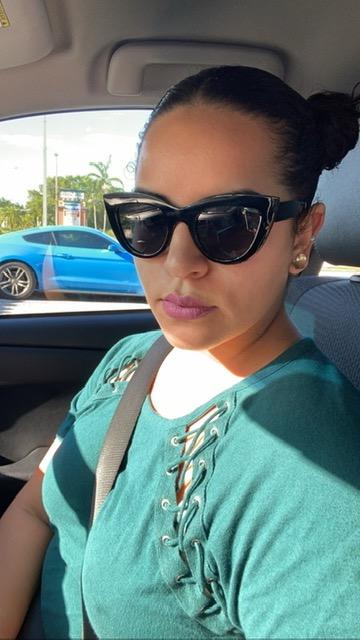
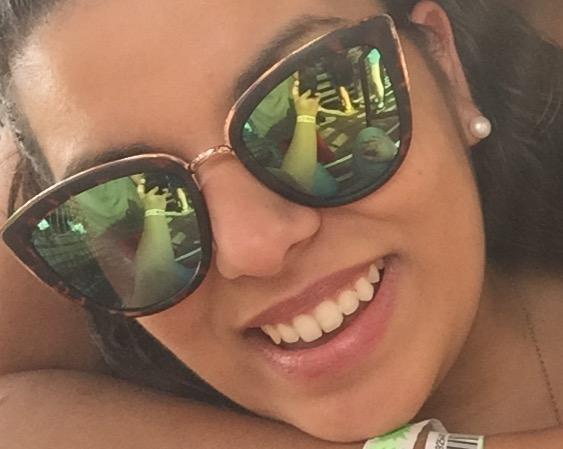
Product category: accessories_sunglasses
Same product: no